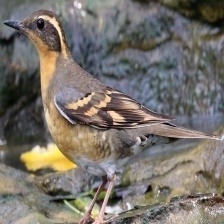
Species: VARIED THRUSH
Scientific name: IXOREUS NAEVIUS